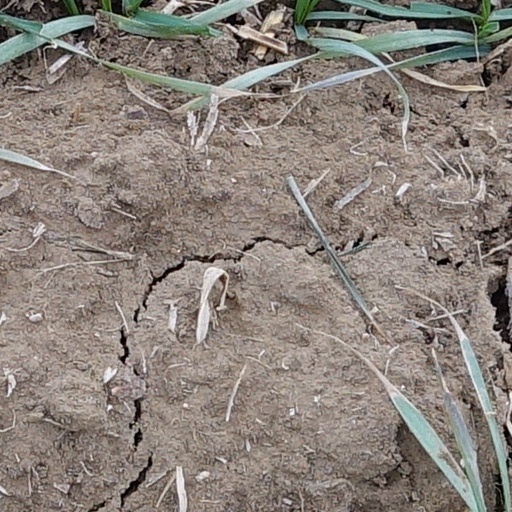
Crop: wheat